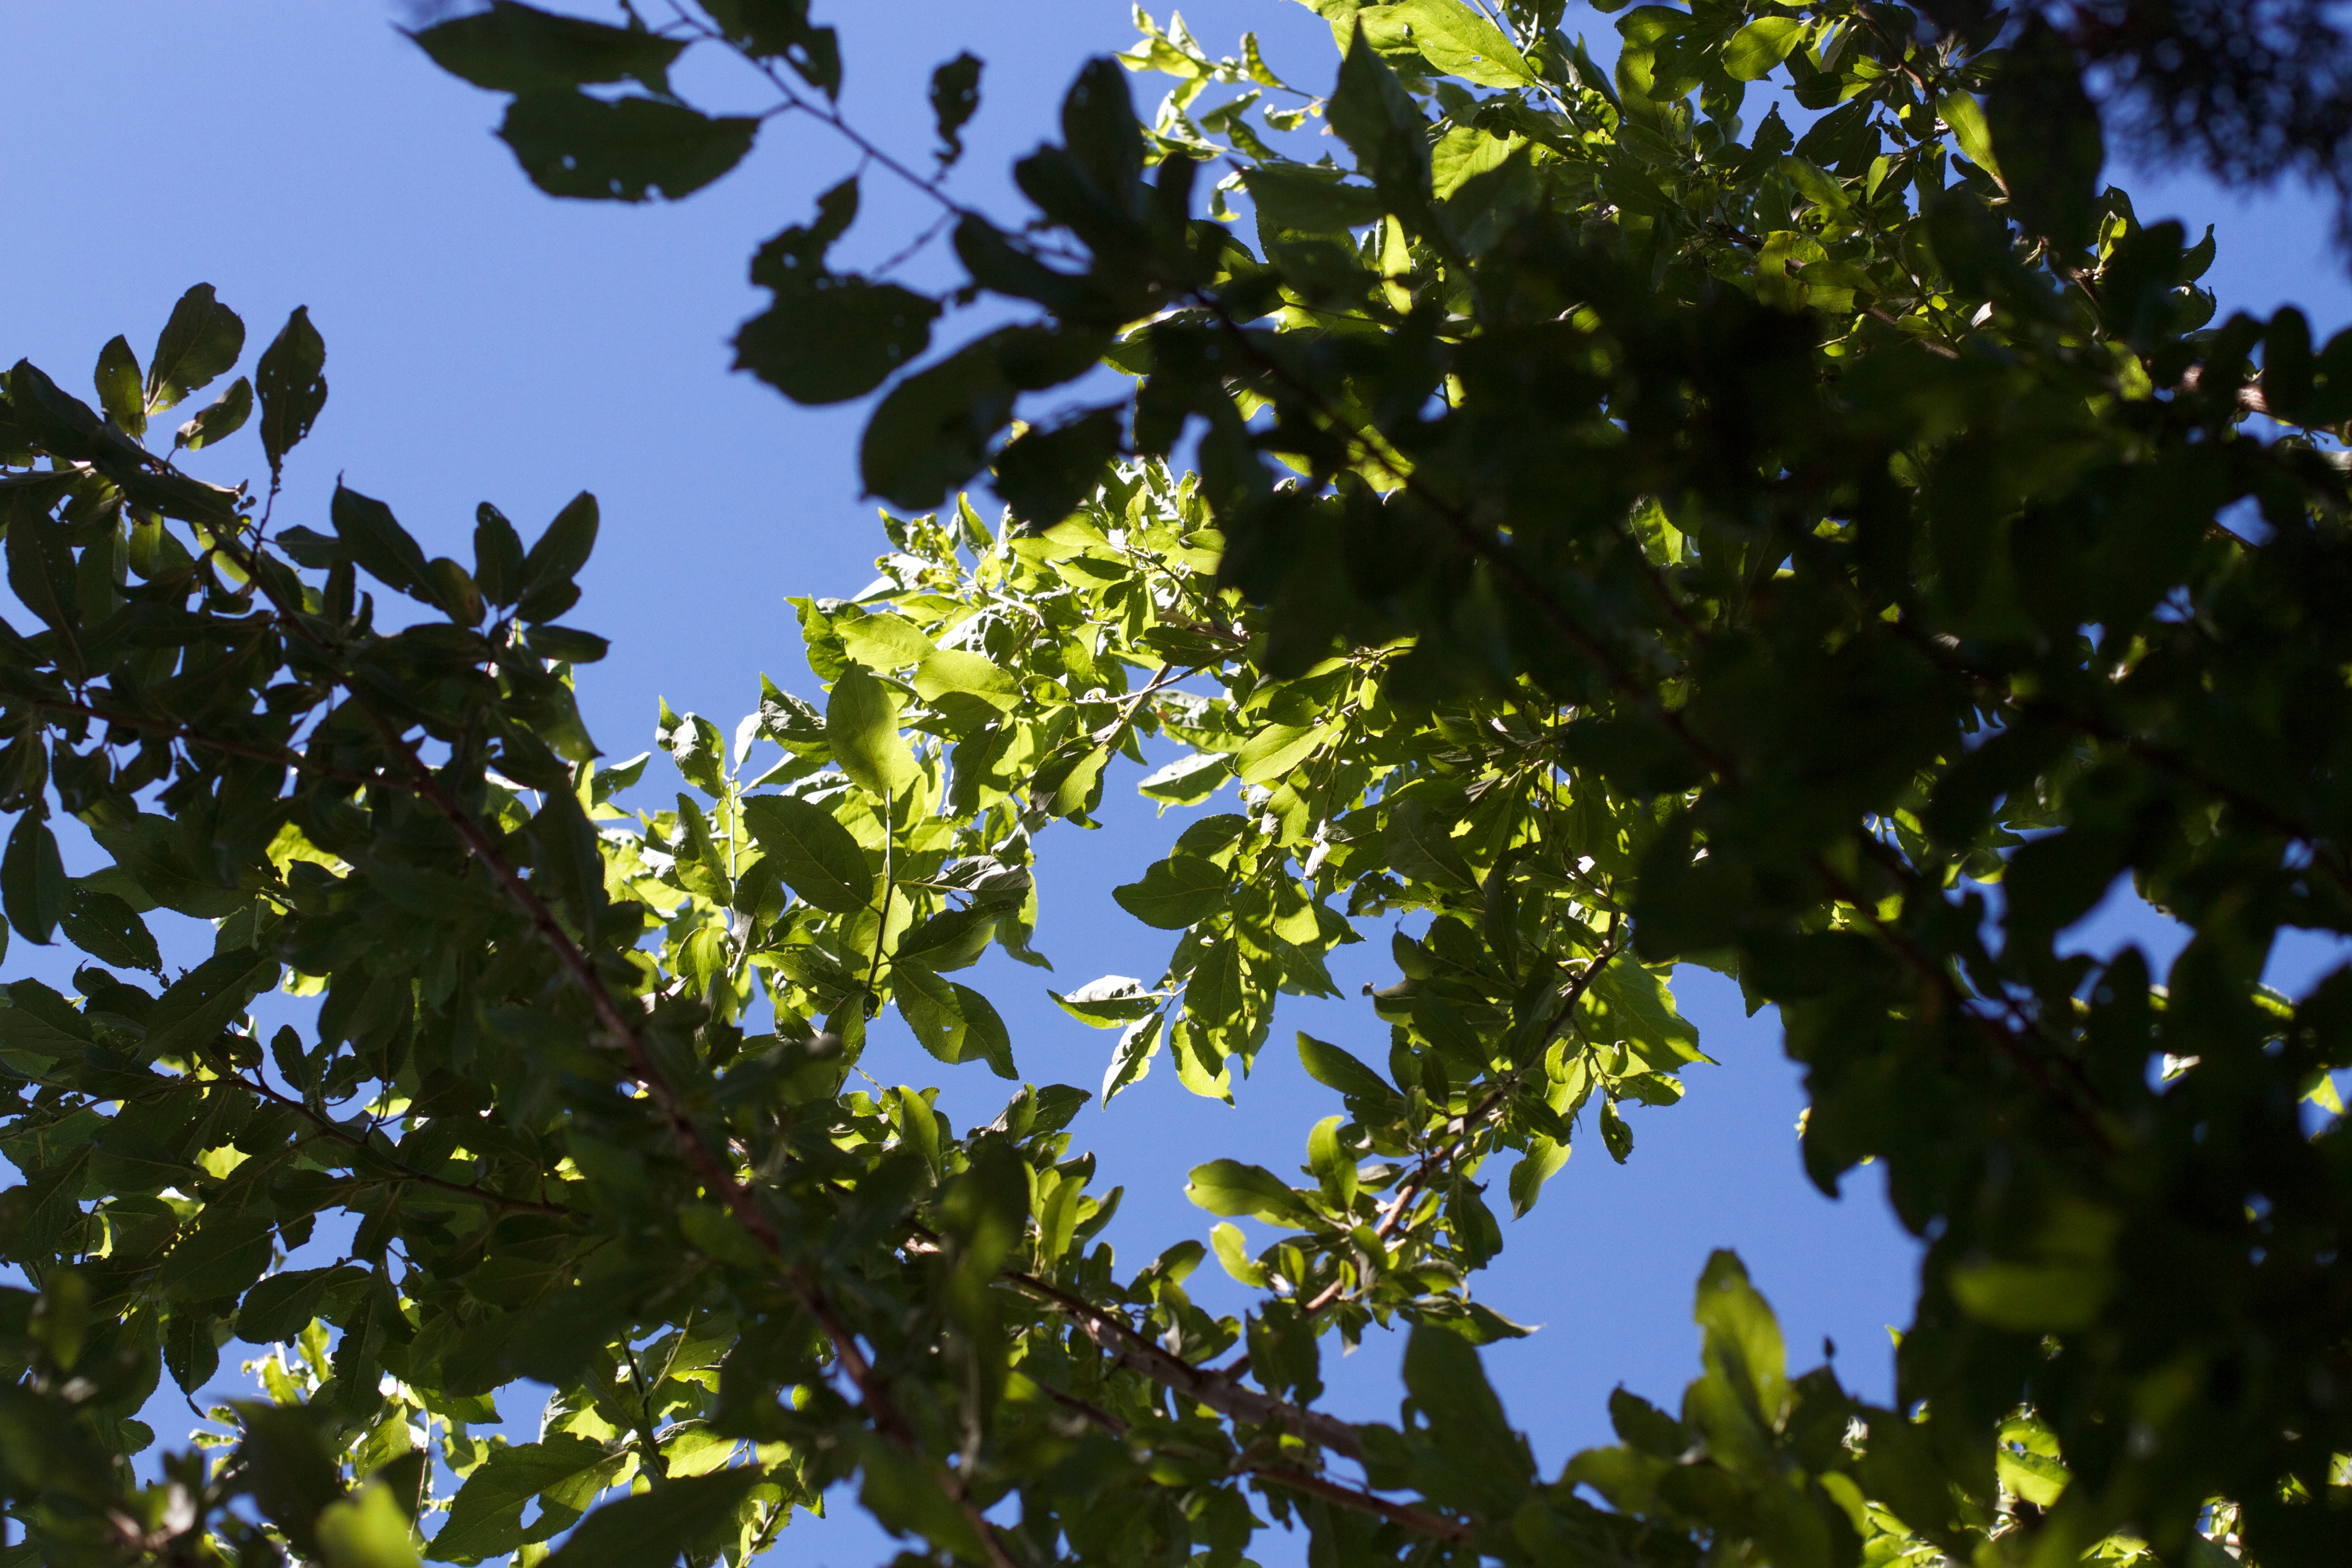
tree, nature, branch, blossom, plant, sky, sunlight, leaf, flower, green, produce, autumn, botany, flora, shrub, flowering plant, woody plant, land plant